Shinzaike Station

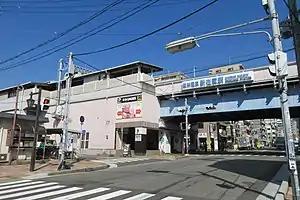
Shinzaike Station

is a railway station in Nada-ku, Kobe, Hyōgo Prefecture, Japan.